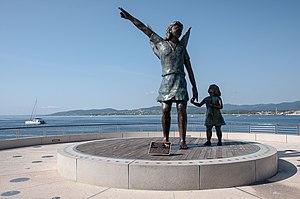
Cette monumentale et superbe sculpture se trouve, face à la mer, dans le Jardin Bonaparte, non loin du Vieux-Port de Saint Raphaël dans le Var.
Dans les trois religions monothéistes juive, chrétienne et musulmane, les archanges sont une catégorie d'anges. Ils constituent l'un des neuf chœurs des anges. Dans la hiérarchie des anges, les archanges forment le second niveau, juste au-dessus des anges eux-mêmes.